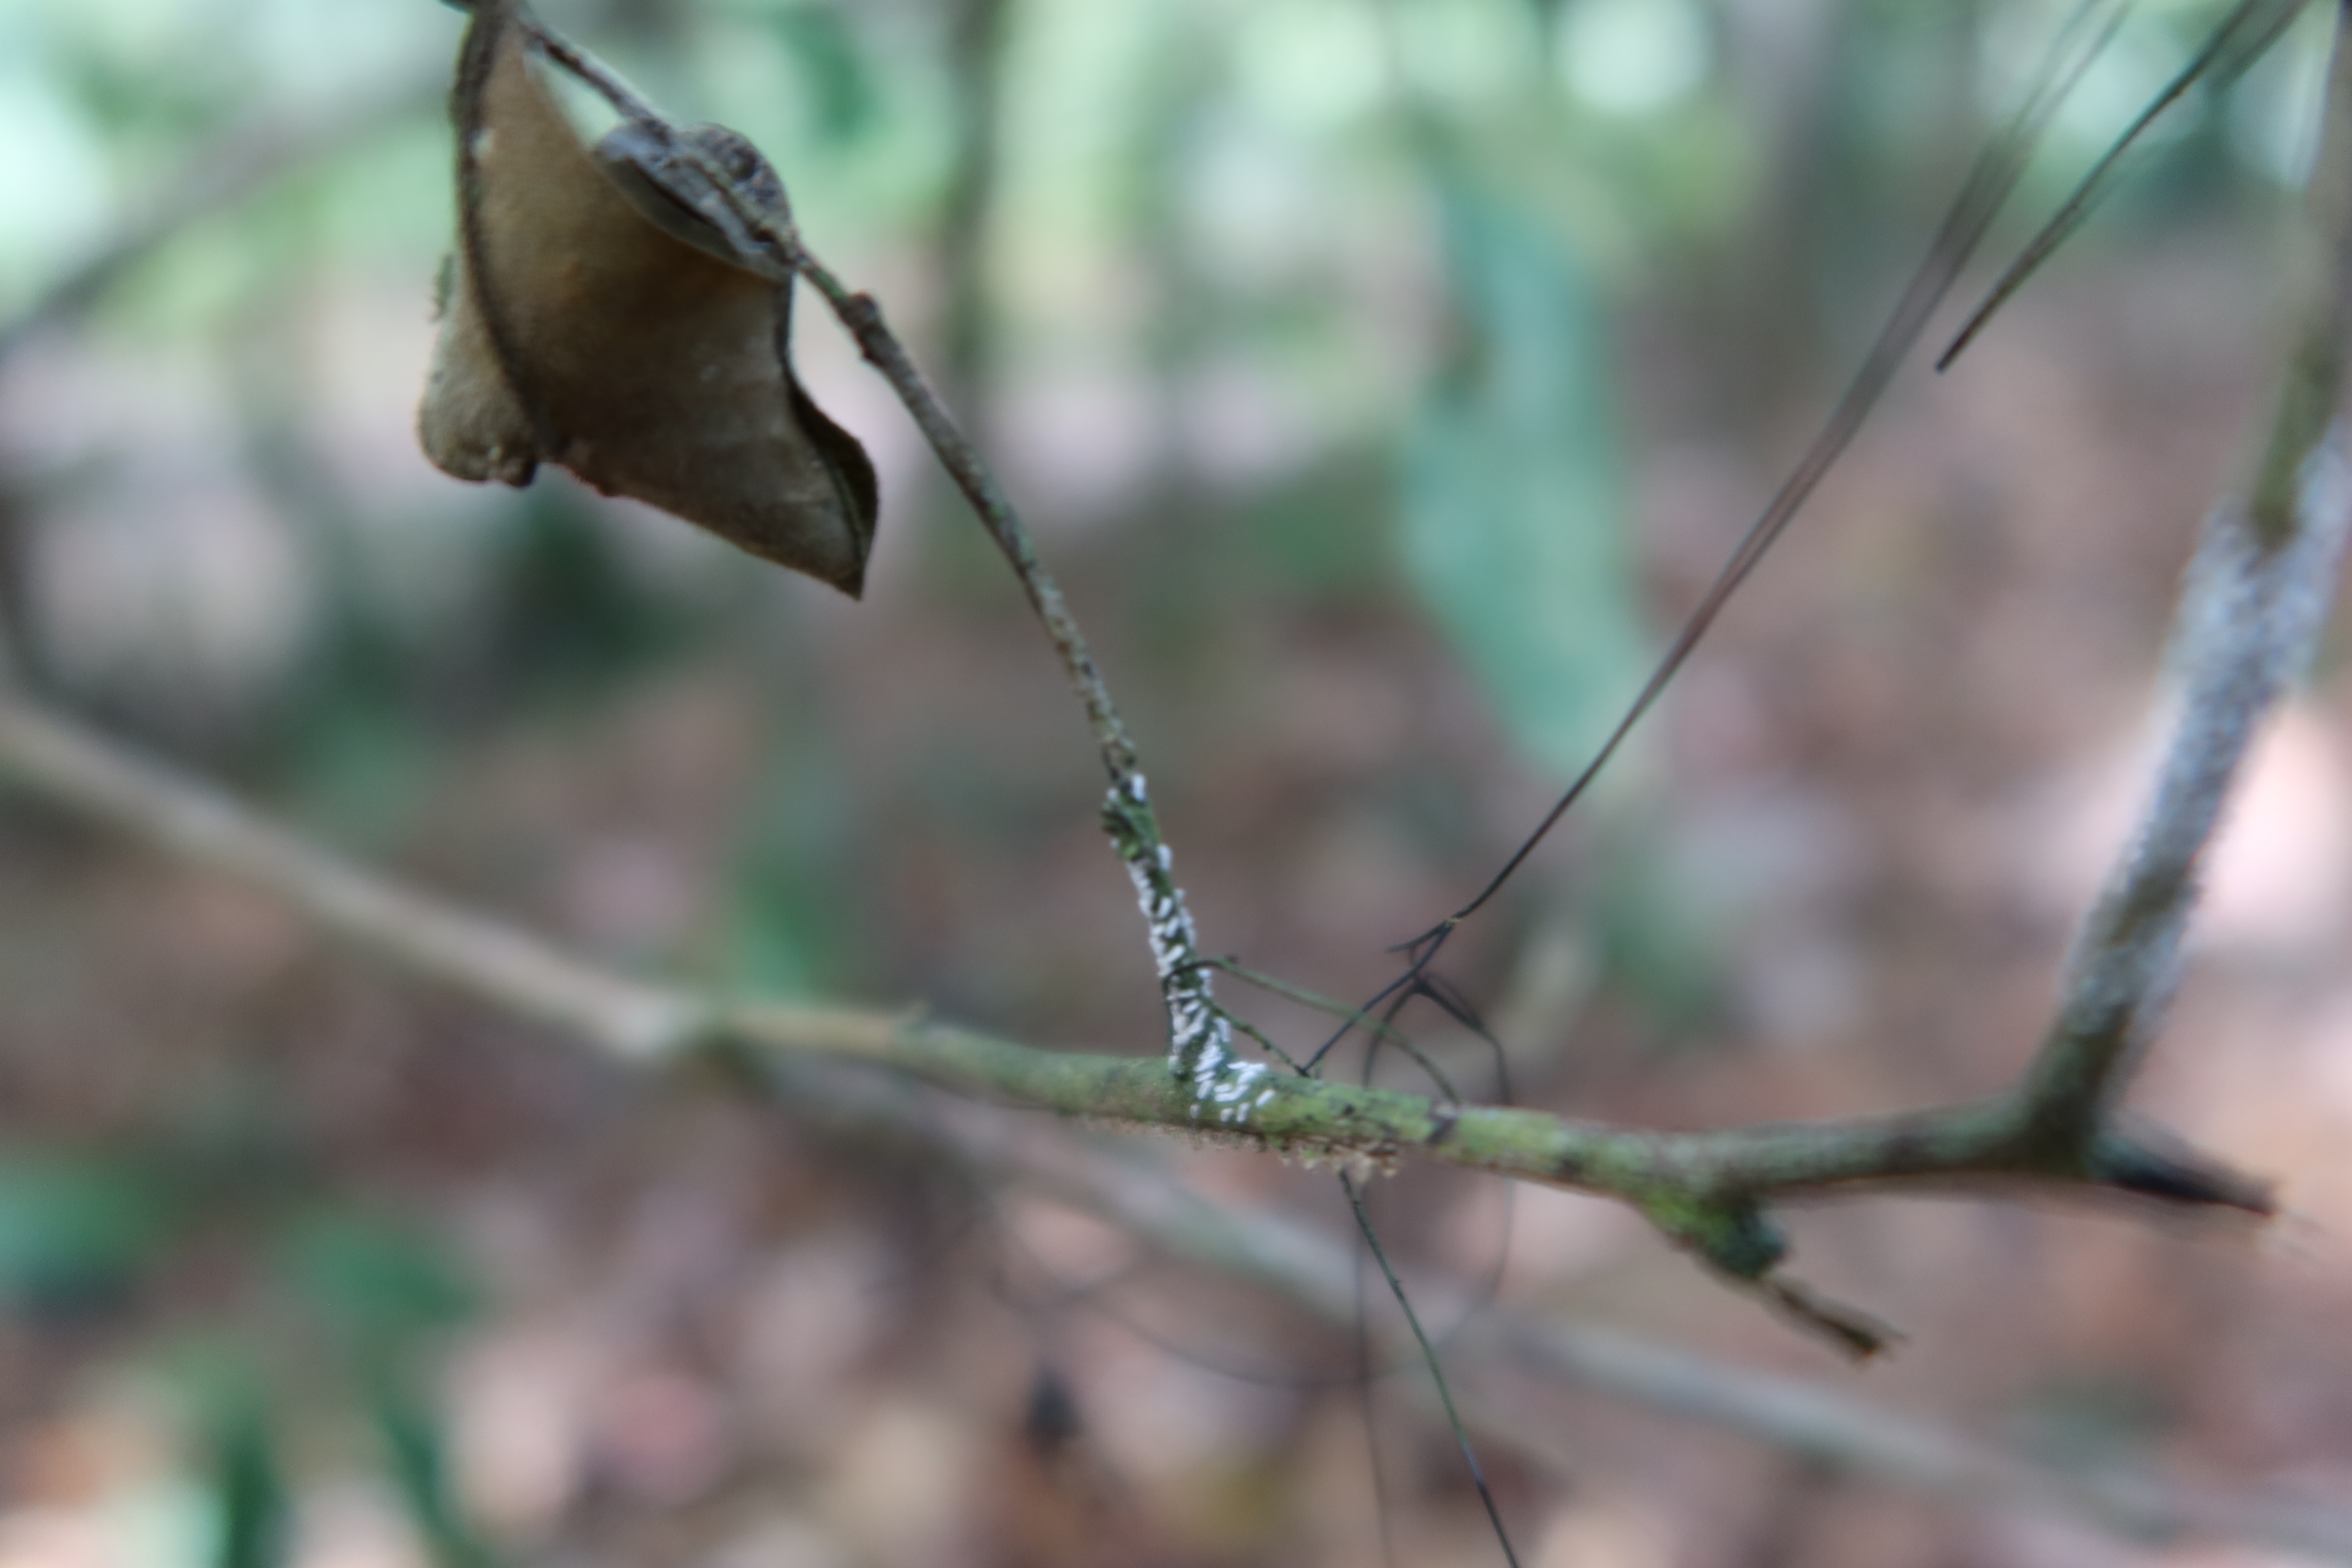
Label: Spiders